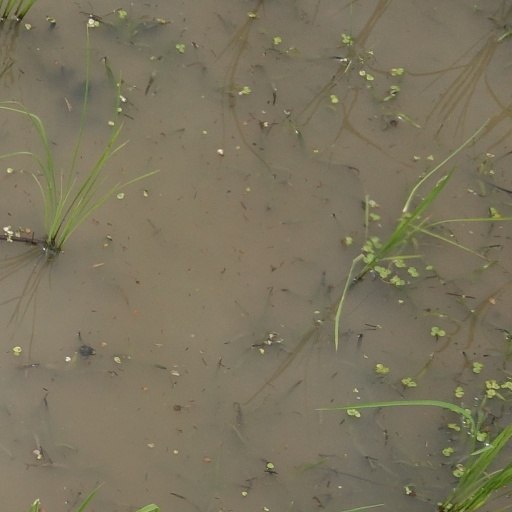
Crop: rice